Fairfield University

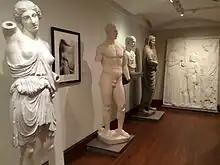
Fairfield University Art Museum

The Regina A. Quick Center for the Arts is the major center of theatre and the arts at Fairfield. The center opened in 1990 and hosts events such as popular and classical music, dance, theatre, and programs for young audiences. It houses the 740-seat Kelley Theatre, the 150-seat Lawrence A. Wien Experimental (Black Box) Theatre, and the Thomas J. Walsh Jr. Art Gallery.